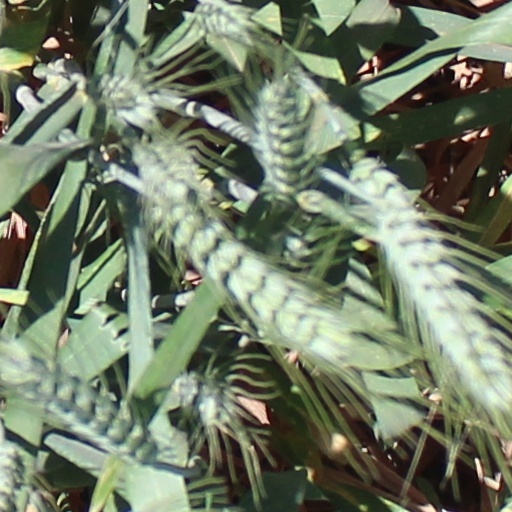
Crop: wheat